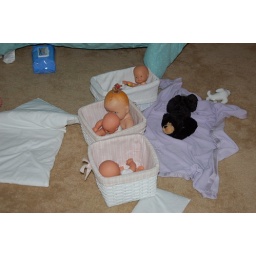
dolls in their hot tubs with a bear swimming in the water - by Madeline